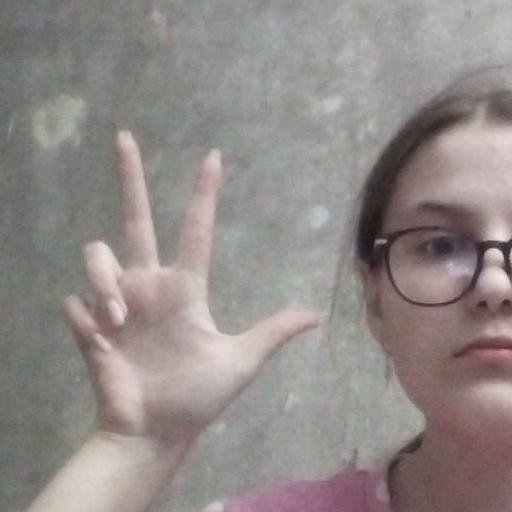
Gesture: three2